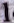
Number: 1